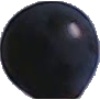
Label: Grape Blue 1